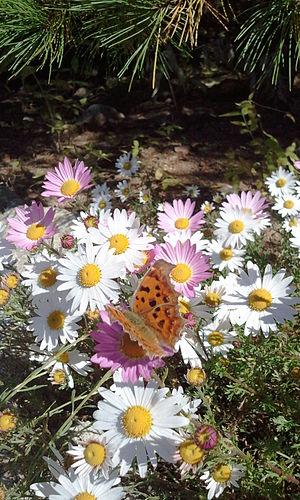
Le jardin botanique de Corée est situé dans la province de Gangwon, dans le nord-est de la Corée du Sud, plus précisément dans le village de Byeongnae du district de Pyeongchang. Situé dans une zone de moyenne montagne à l'entrée du parc national du mont Odae, il a été créé en 1999 et est ouvert d'avril à octobre. On peut y découvrir nombre de plantes endémiques, et traverser le champ d'Aster koraiensis...